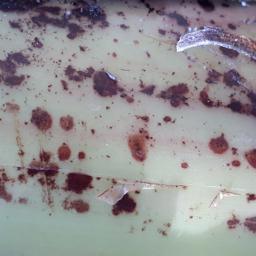
Label: PSEUDOSTEM WEEVIL